Çifteli

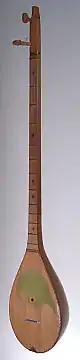
Çiftelia

The çifteli (also çiftelia, qifteli, Albanian for "doubled" or "double stringed") is a plucked string instrument, with only two strings, played mainly by the Albanians of northern and central Albania, southern Montenegro and parts of North Macedonia and Kosovo.